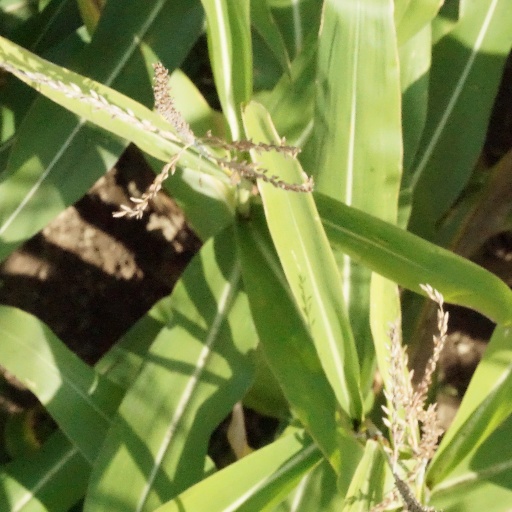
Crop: maize; corn